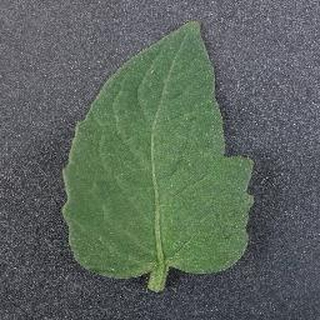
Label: healthy_tomato